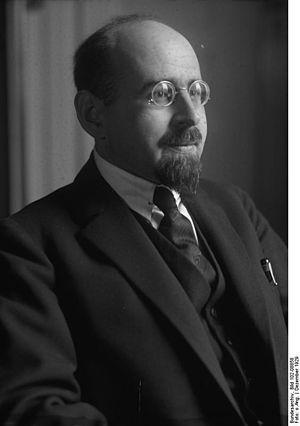
Nikolaï Nikolaïevitch Krestinski est un révolutionnaire russe et un homme d'État soviétique, né le 13 octobre 1883 à Moguilev, dans l'Empire russe, et mort exécuté le 15 mars 1938.
L'ambassade de Russie en Allemagne est la représentation diplomatique de la Russie auprès de la République fédérale d'Allemagne. Elle est située aux nᵒˢ 63-65 Unter den Linden à Berlin, la capitale du pays, et son ambassadeur est, depuis 2010, Vladimir Michailovitch Grinin.